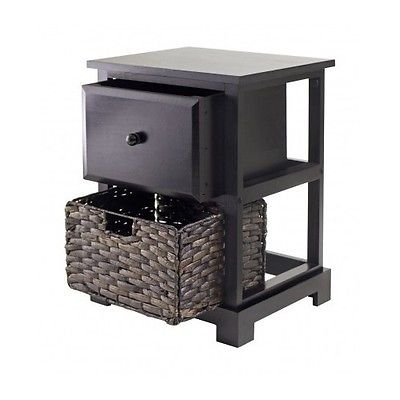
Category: table